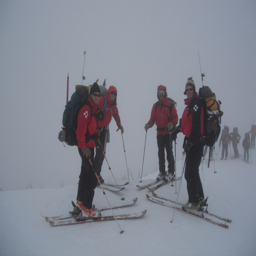
A group of people wearing ski equipment in the snow.
A group of people on skis in snowy weather
A group of skiers stand together on a snow slope.
some people riding skis on a snow surface
A group of men on skies standing in a circle.